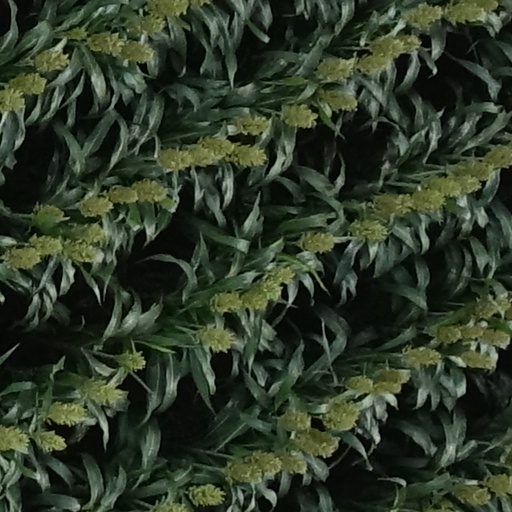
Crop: sorghum